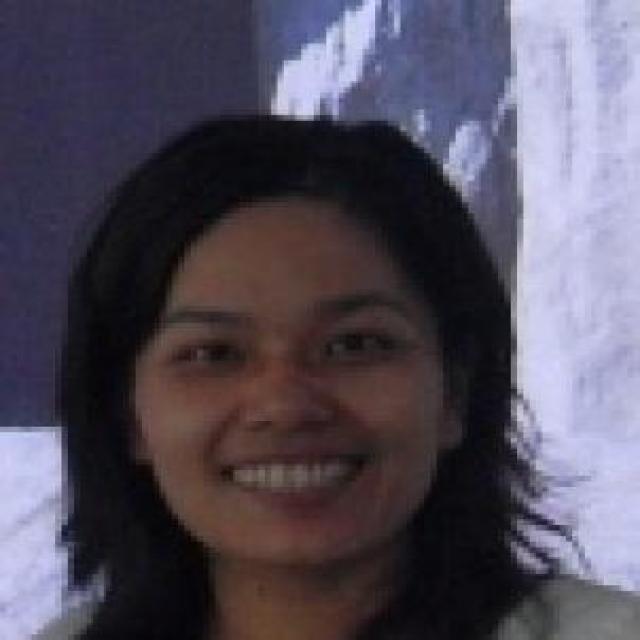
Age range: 21-44